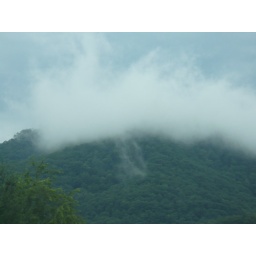
clouds above mountains